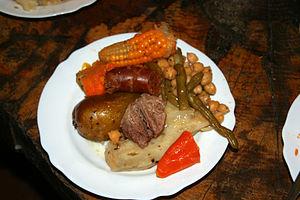
Le puchero est le nom de plusieurs types de mets en Espagne et en Amérique du Sud proches du pot-au-feu.